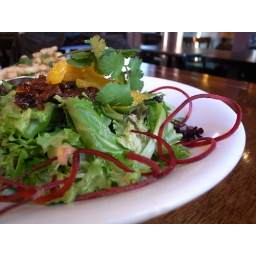
roasted Chinese duck over spring mix greens, water chestnuts, rice sticks and toasted almonds, in plum-balsamic vinaigrette.